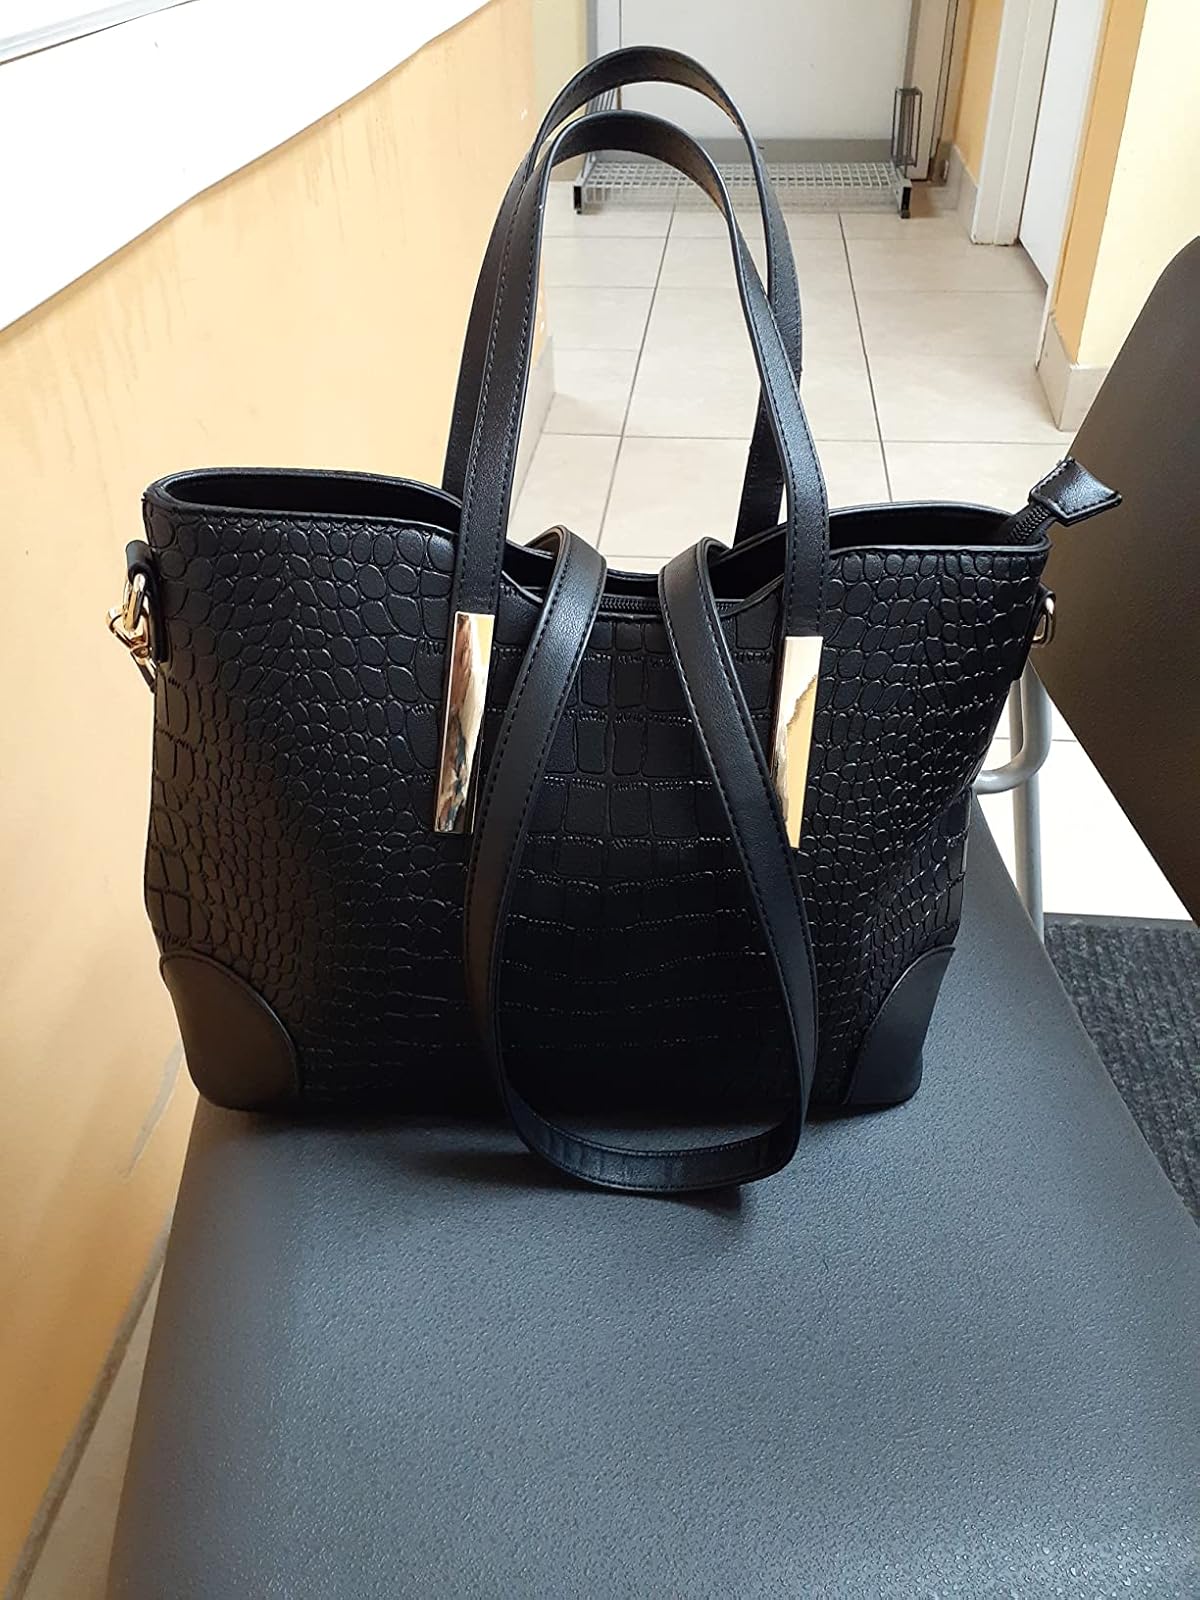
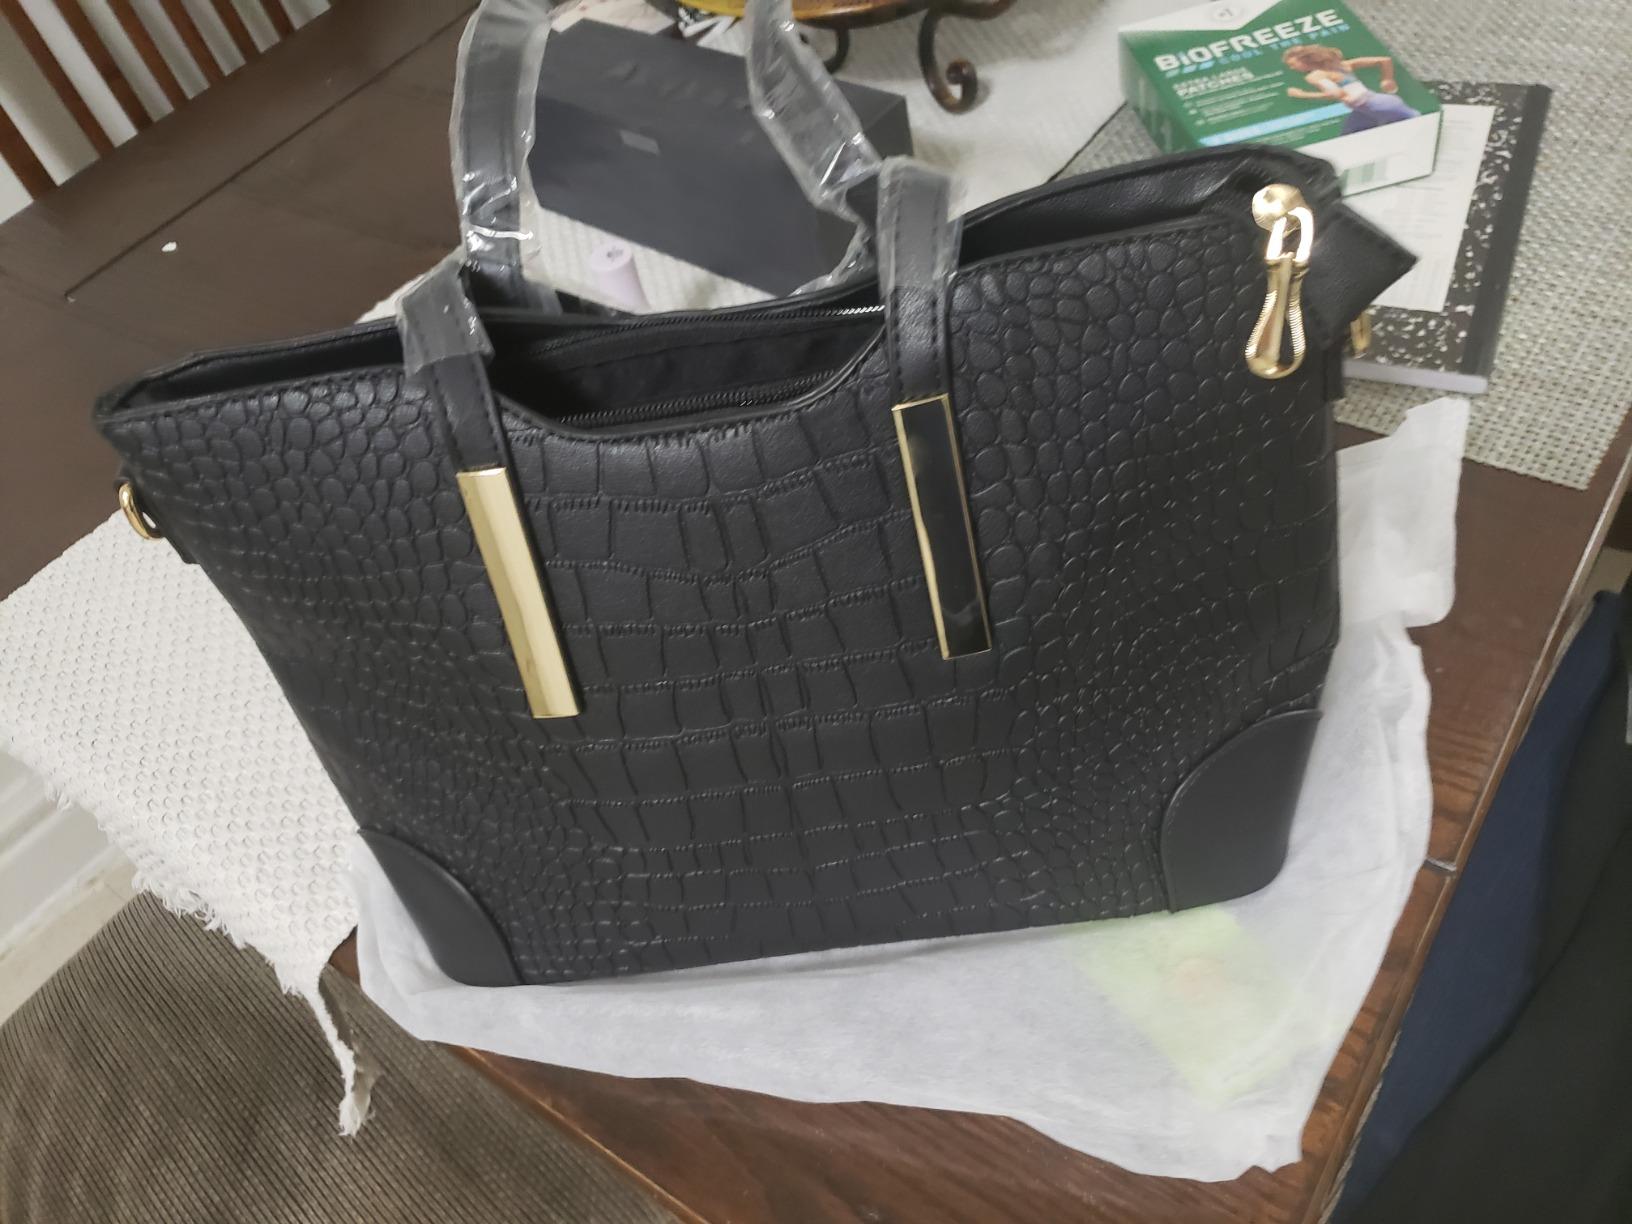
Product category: accessories_handbag
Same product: yes